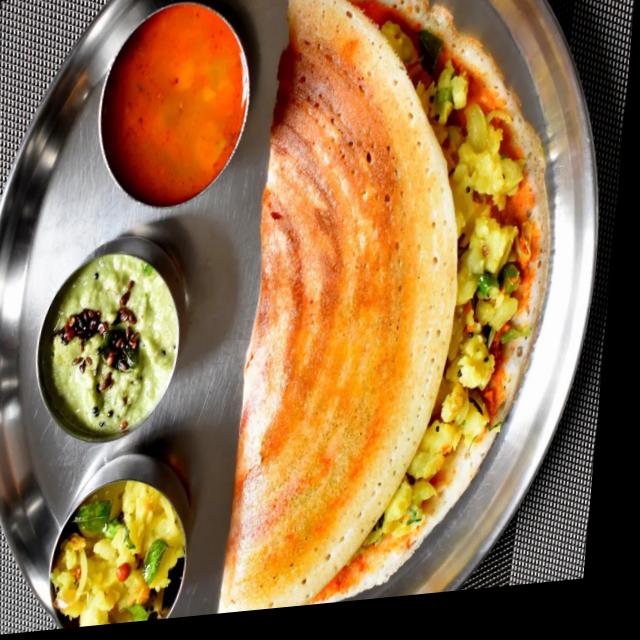
Dish: masala_dosa